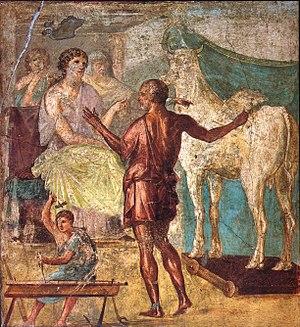
Dédale est un personnage de la mythologie grecque. Cet Athénien était un descendant de la famille royale issue d'Érichthonios. Il est principalement connu pour être un inventeur, un sculpteur, un architecte, un forgeron dont le talent était exceptionnel. Il est loué par beaucoup d’auteurs, latins et grecs pour son génie esthétique et ingéniosité technique. Son œuvre la plus célèbre est le labyrinthe qui a abrité le Minotaure et le nom commun « dédale » en est issu par antonomase.
Dans la mythologie grecque, Pasiphaé, fille d'Hélios et de Persé, sœur d’Éétès et de Circé, est l'épouse de Minos, et notamment la mère du Minotaure.